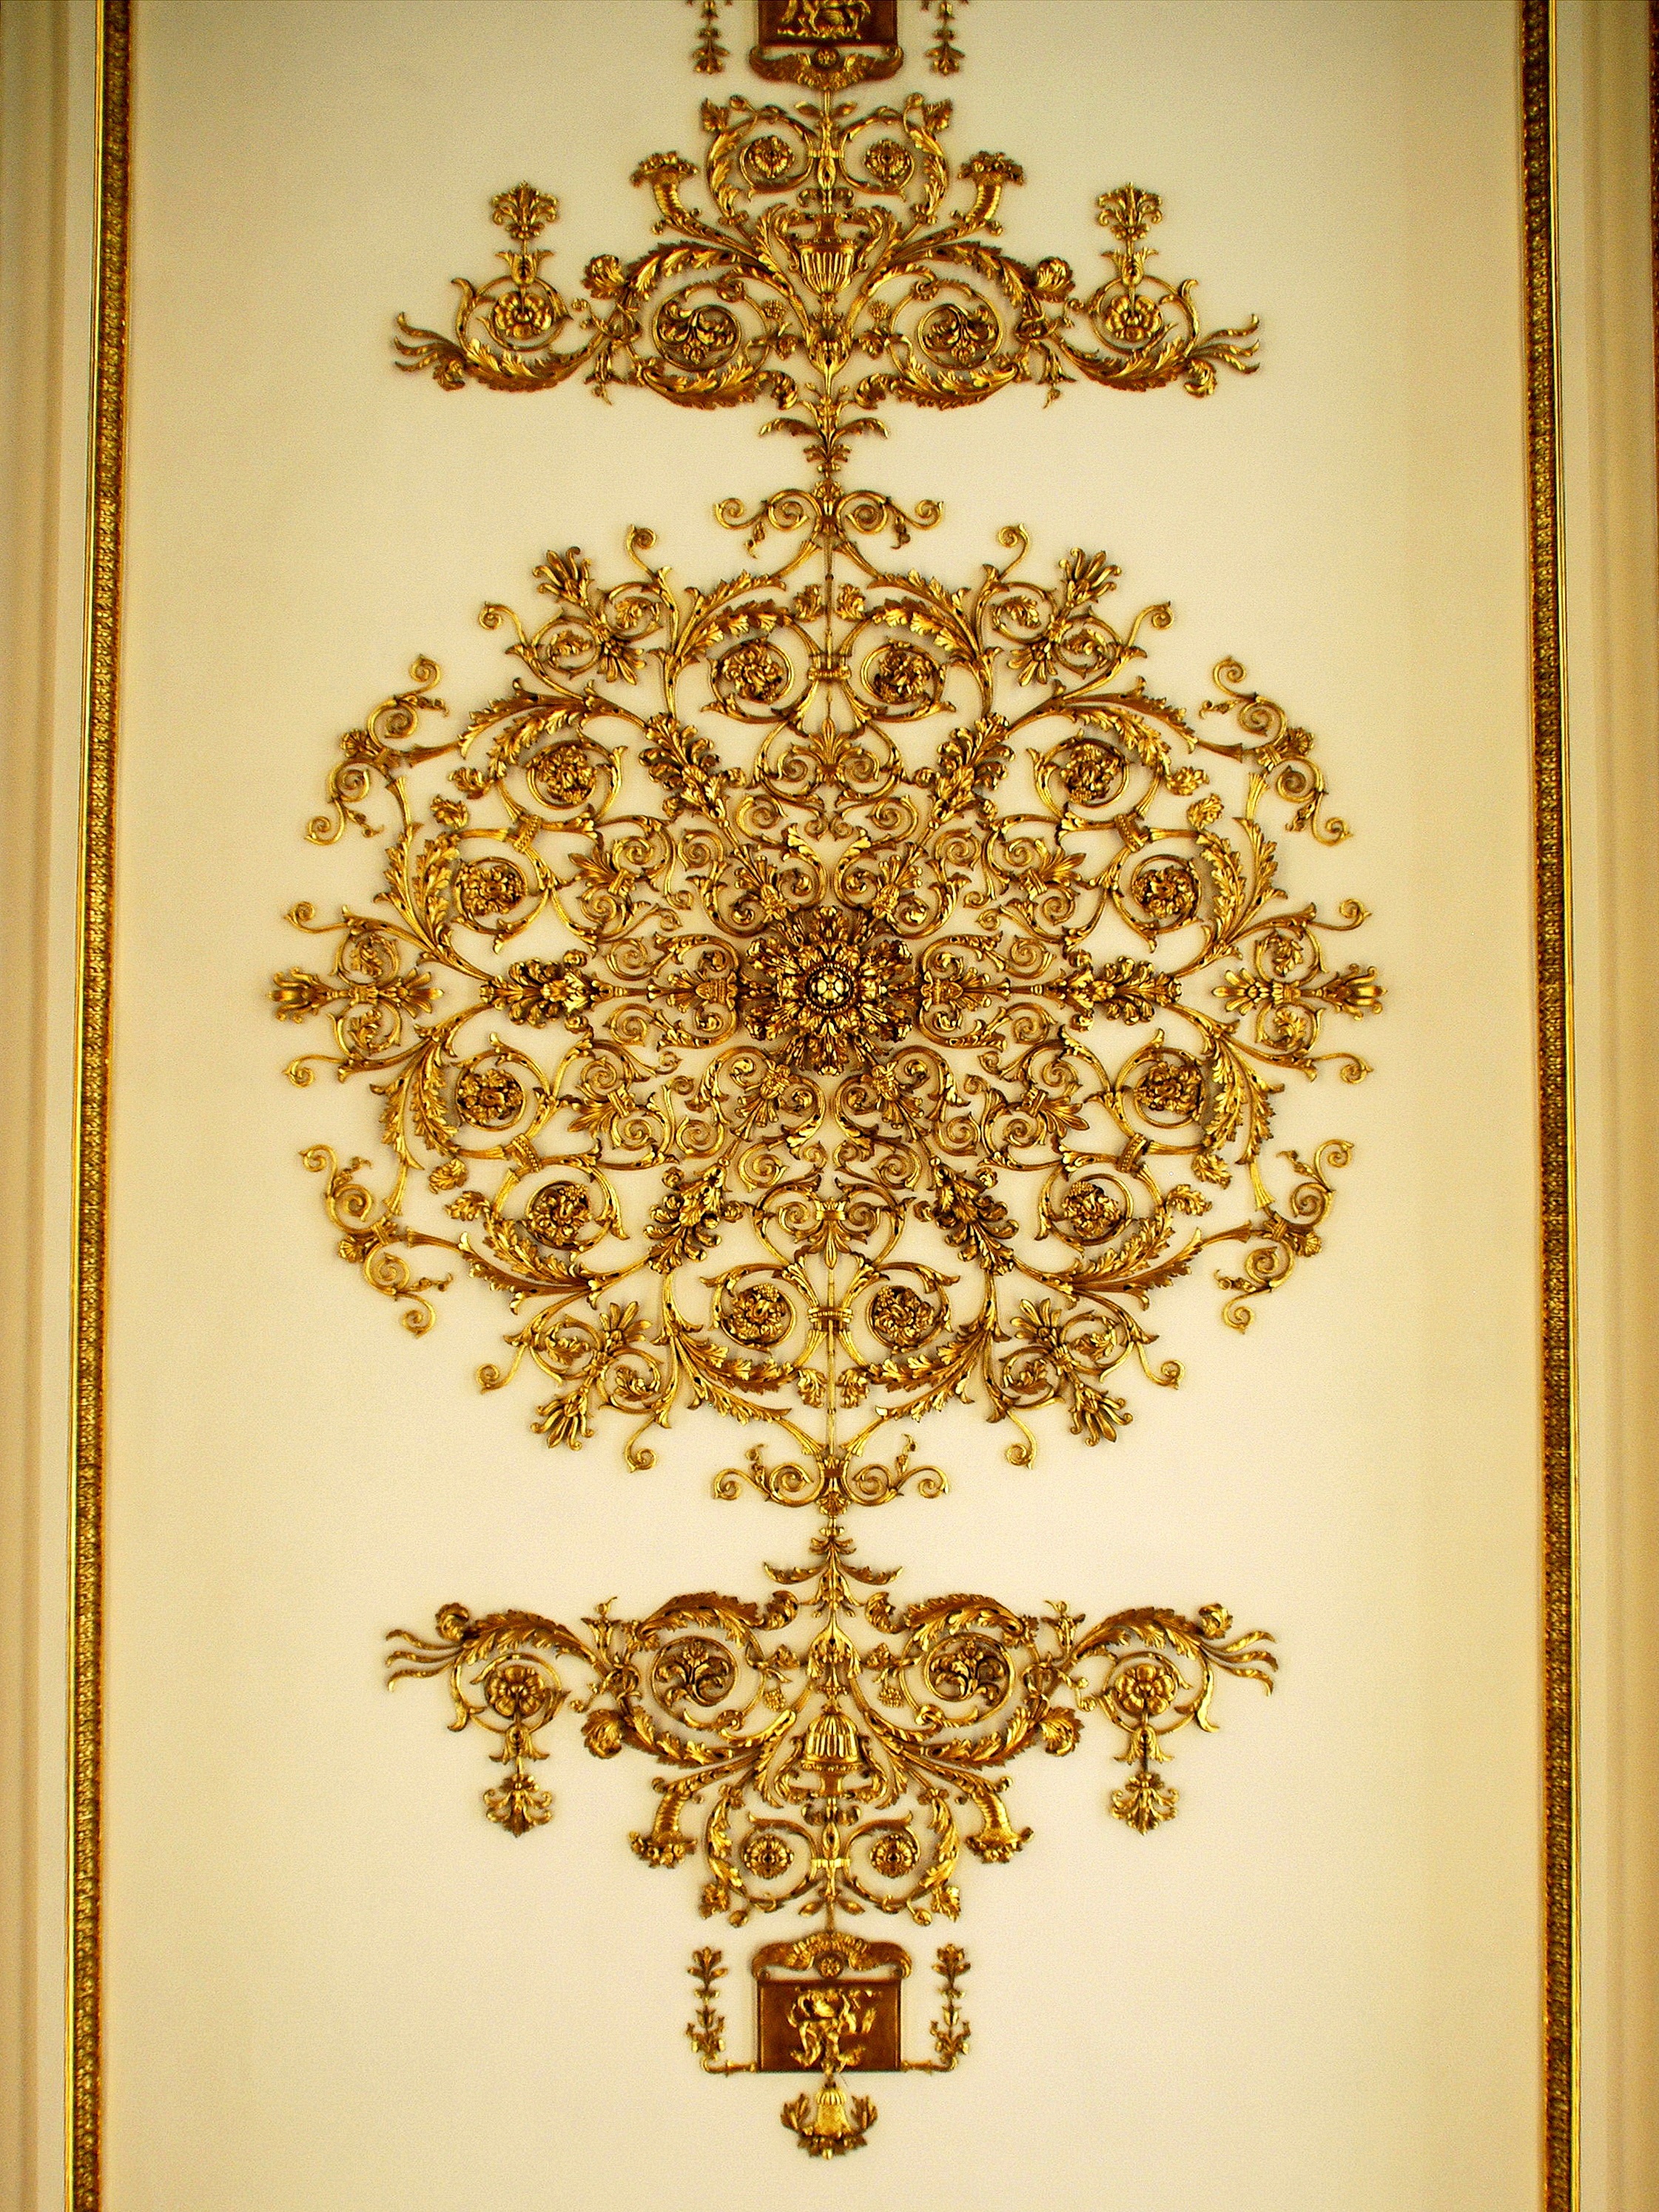
ceiling, decoration, pattern, museum, lighting, door, interior design, crafts, design, symmetry, light fixture, russia, hermitage, gilding, flooring, st petersburg, finesse